Pinda (riceball)

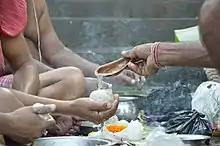
A man holding Pinda in hand, in Pitri Paksha rituals

Piṇḍas are balls of cooked rice mixed with ghee and black sesame seeds offered to ancestors during Hindu funeral rites (Antyesti) and ancestor worship (Śrāddha). According to traditions in the Garuda Puran, offering a pinda to a recently departed soul helps to unite the soul with its ancestors. Pindas can be placed on a recently deceased person's hands and feet on their way to a funeral pyre. Pindas are offered to both maternal and paternal lineages. When making an offering of pindas the first can be offered to the father (or for widow's, their husband), the 2nd their father's father, the third their father's father's father, the 4th their mother, the 5th their father's mother, the 6th their father's mother's mother, and so on to cover ancestors from all sides of the family.